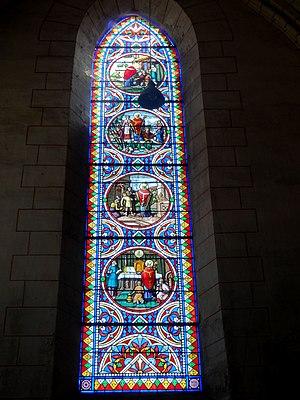
Croisillon nord, vitrail de saint Rieul.
L'église Notre-Dame-et-Saint-Rieul est une église catholique paroissiale située à Rully, dans le département français de l'Oise et la région Hauts-de-France. C'est l'une des très rares églises placées sous le patronnage de saint Rieul, Évangélisateur du pays de France et premier évêque de Senlis, mort à la fin du IVᵉ ou au début du Vᵉ siècle : la paroisse existe sans doute depuis cette époque, et peut être considérée comme l'une des plus anciennes de la région. Aucune partie de l'église n'est toutefois antérieure au XIIᵉ siècle. Au début du XIIᵉ siècle, la précédente église reçoit un nouveau clocher et sans doute un nouveau chœur, et le premier étage du clocher en subsiste à ce jour. Peu avant le milieu du XIIᵉ siècle, le clocher est pourvu d'un second étage, qui surprend par la richesse de son ornementation, et la sculpture d'inspiration antique de ses chapiteaux et de sa frise, d'un type plus propre au midi de la France. La nef, non voûtée mais assez spacieuse, et son portail occidental datent de la même époque. Ils sont toujours de style roman. Le reste de l'église est gothique.